Move Away

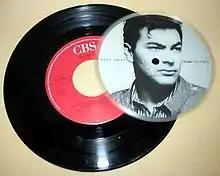
Move Away was released in the unusual format of a 5 inch picture disc.

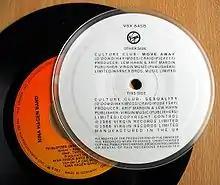
Back of picture disc.

"Move Away" is a song by British band Culture Club, issued as the lead single from their fourth album, "From Luxury to Heartache" (1986). The song was produced by Lew Hahn and Arif Mardin. Released in March 1986, it became the group's eighth top-10 hit on the UK Singles Chart, peaking at number seven. In the United States, it reached number 12 on the "Billboard" Hot 100, becoming their last top-40 hit in the US. It also reached the top 10 in various other countries, including Denmark, where it peaked at number three.